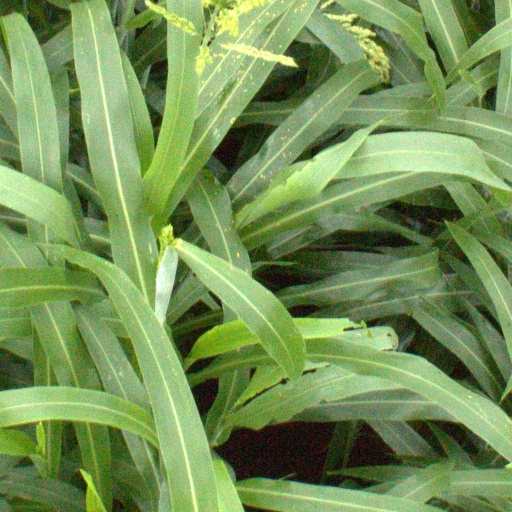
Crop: sorghum